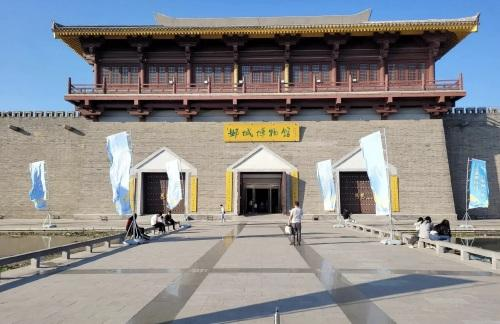
地标名称：邺城博物馆
所在城市：邯郸市·临漳县